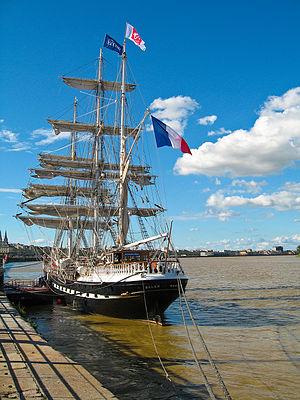
Cet article recense les monuments historiques de Nantes, en France.
Le Belem est le dernier trois-mâts barque français à coque acier, un des plus anciens trois-mâts en Europe en état de navigation et le second plus grand voilier restant en France.